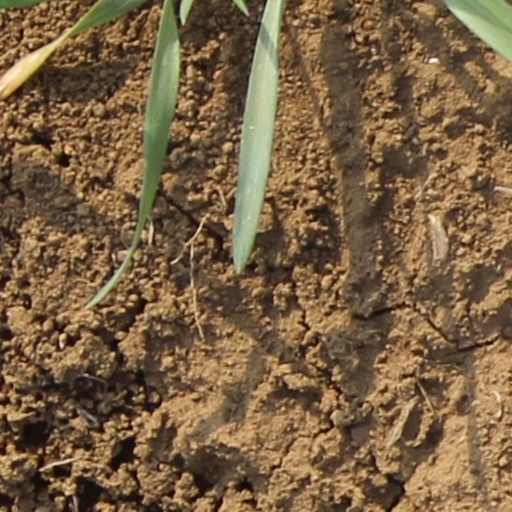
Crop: wheat